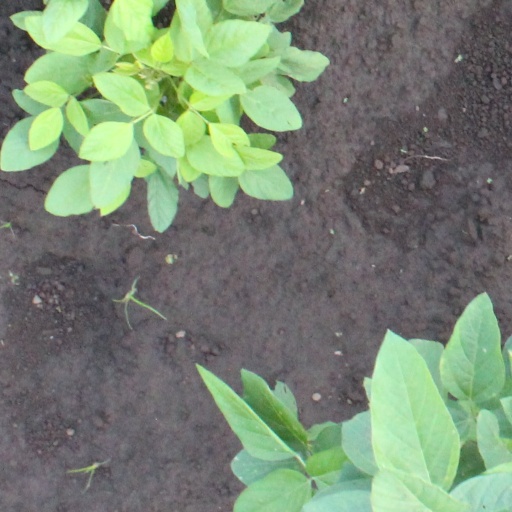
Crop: soybean